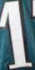
Number: 1